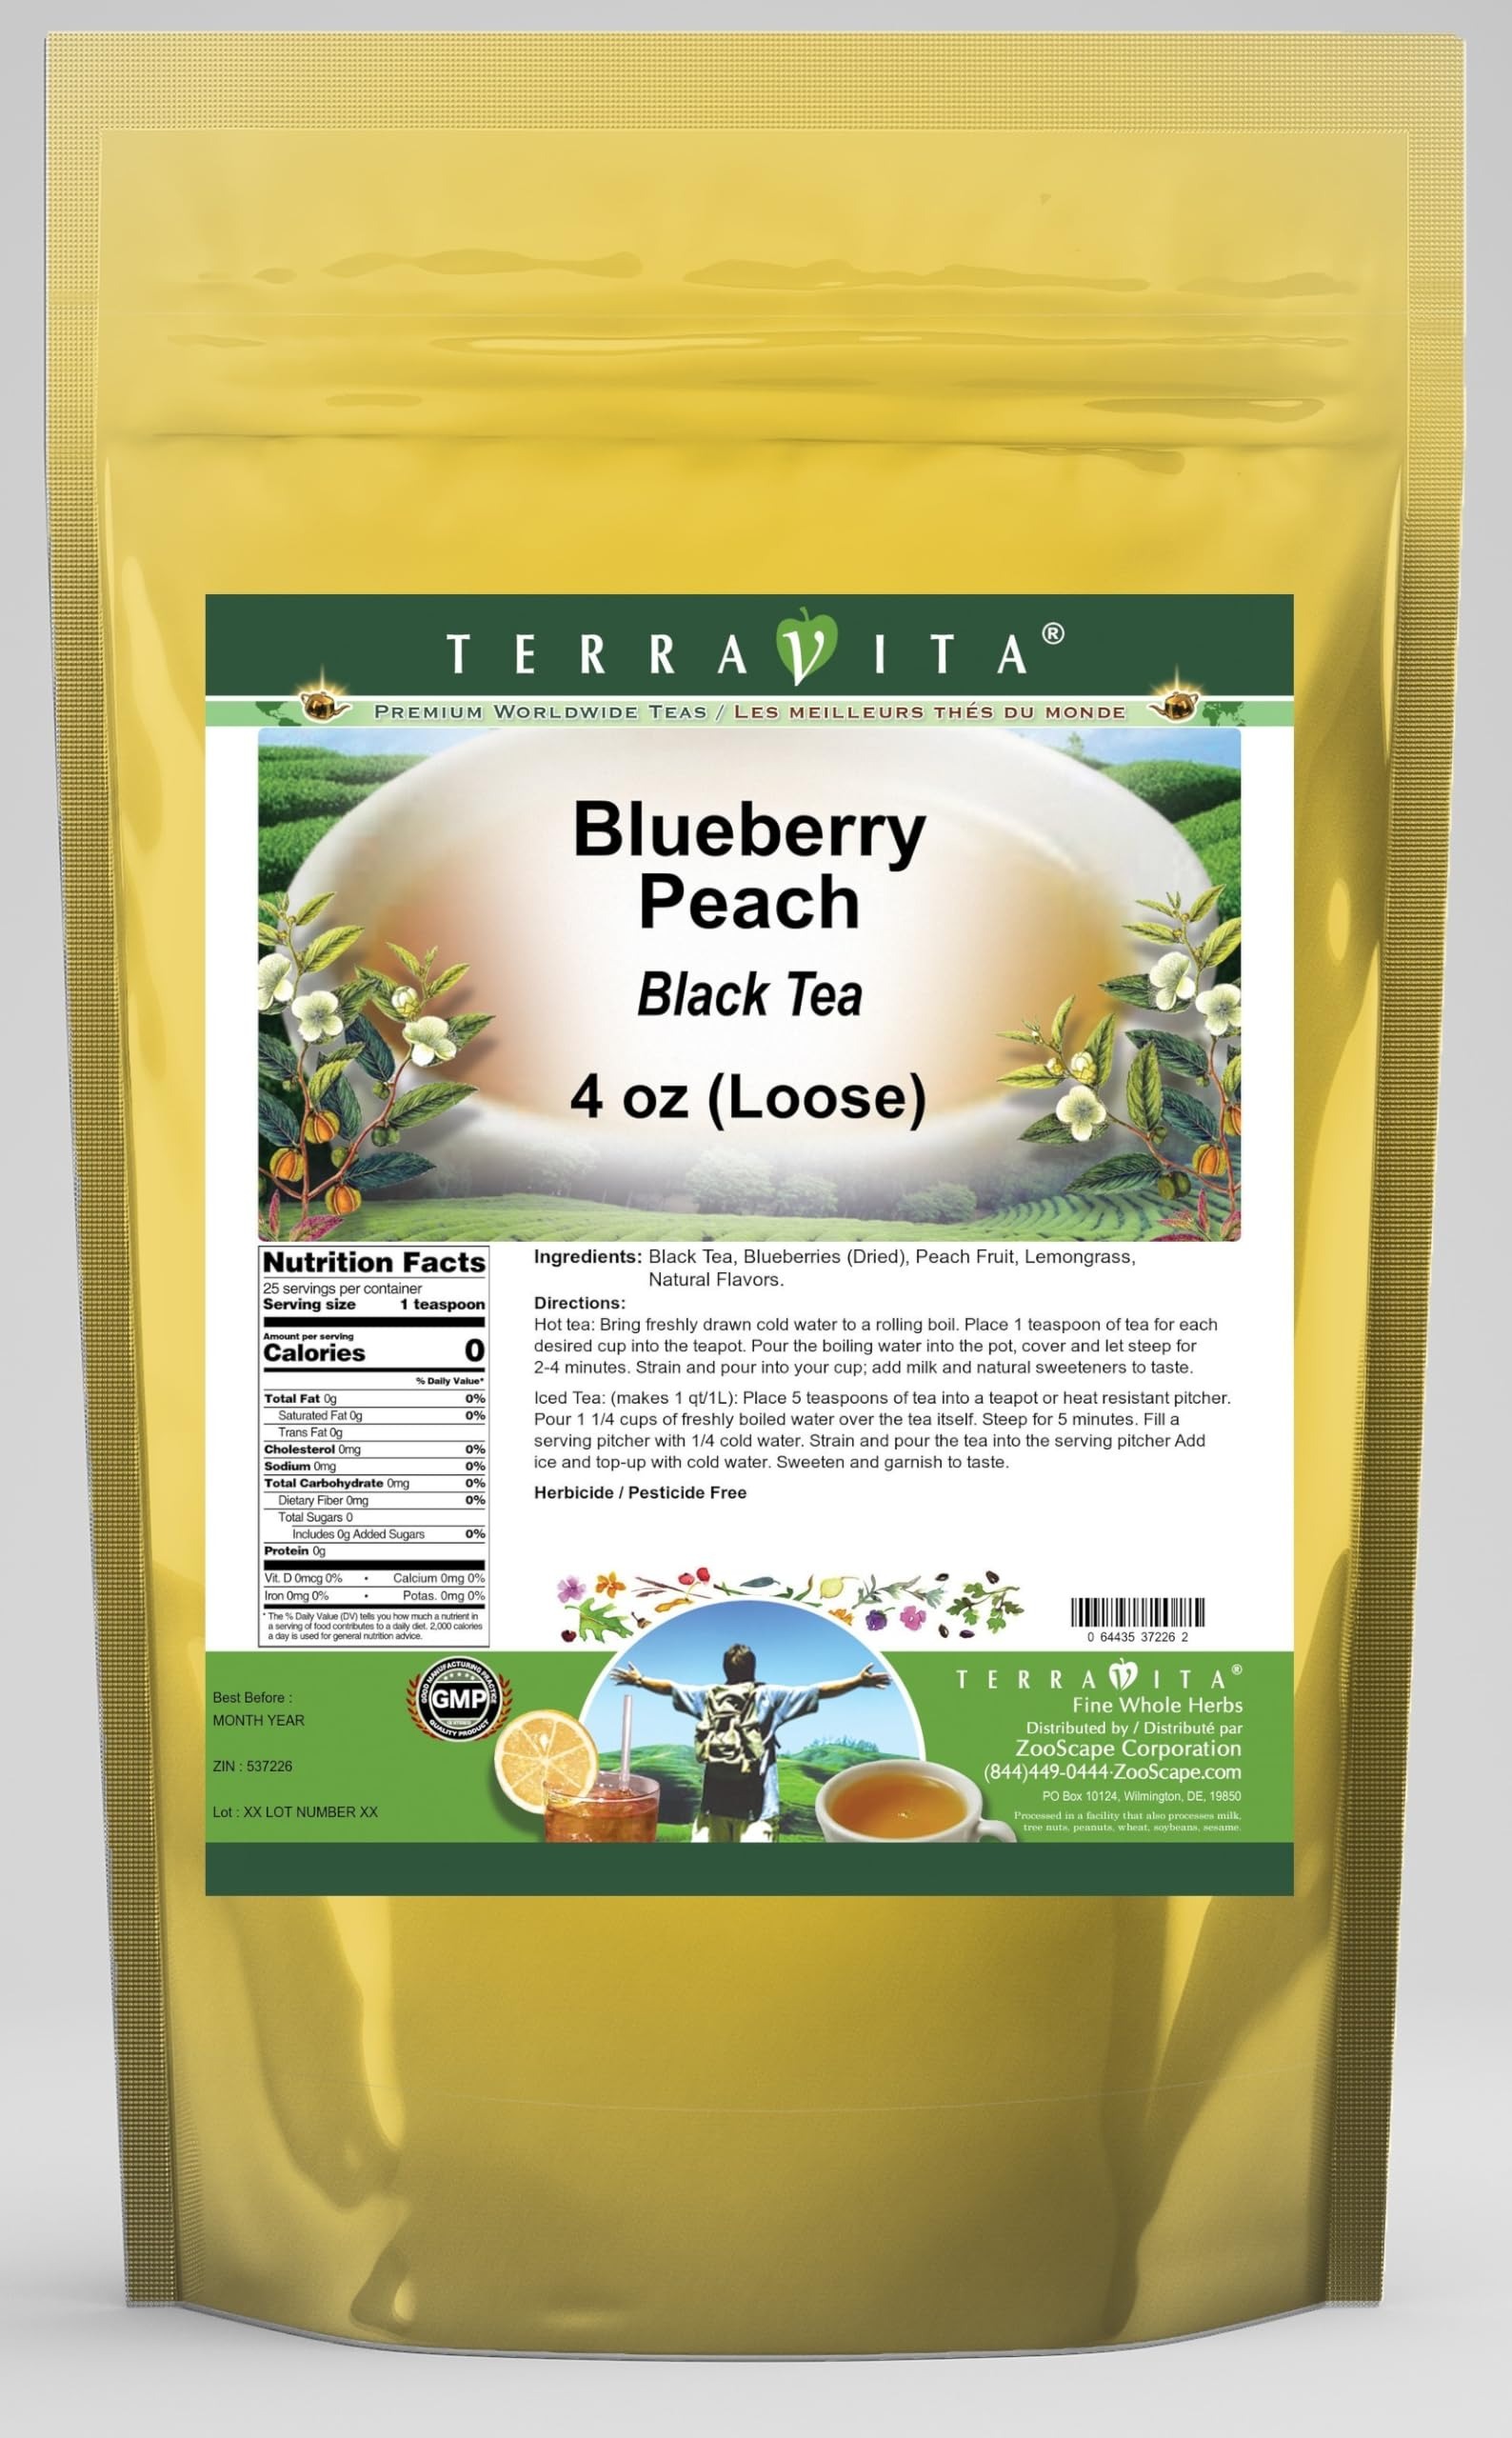
Item Name: Blueberry Peach Black Tea (Loose) (4 oz, ZIN: 537226) - 3 Pack
Bullet Point 1: Our Blueberry Peach Black Tea is a tasty flavored Black tea with Blueberries, Peach Fruit and Lemongrass that has a refreshing taste that will impress you! The unique Blueberry Peach taste is delicious! - Ingredients: Black tea, Blueberries, Peach Fruit, Lemongrass and Natural Blueberry Peach Flavor.
Bullet Point 2: No fillers.
Bullet Point 3: Manufacturer: TerraVita
Bullet Point 4: Size: 4 oz
Bullet Point 5: Loose Leaf Black Tea - Packed in a convenient upright pouch!
Product Description: Our Blueberry Peach Black Tea is a tasty flavored Black tea with Blueberries, Peach Fruit and Lemongrass that has a refreshing taste that will impress you! The unique Blueberry Peach taste is delicious! - Ingredients: Black tea, Blueberries, Peach Fruit, Lemongrass and Natural Blueberry Peach Flavor. - Hot tea brewing method: Bring freshly drawn cold water to a rolling boil. Place 1 teaspoon of tea for each desired cup into the teapot. Pour the boiling water into the pot, cover and let steep for 2-4 minutes. Strain and pour into your cup; add milk and natural sweeteners to taste. - Iced tea brewing method: (to make 1 liter/quart): Place 5 teaspoons of tea into a teapot or heat resistant pitcher. Pour 1 1/4 cups of freshly boiled water over the tea itself. Steep for 5 minutes. Fill a serving pitcher with 1/4 cold water. Strain and pour the tea into the serving pitcher Add ice and top-up with cold water. Sweeten and garnish to taste. - TerraVita is an exclusive line of premium-quality, natural source products that use only the finest, purest and most potent ingredients found around the world. TerraVita is hallmarked by the highest possible standards of purity, potency, stability and freshness. All of our products are prepared with the highest elements of quality control, from raw materials through the entire manufacturing process, up to and including the moment that the bottles or bags are sealed for freshness and shipped out to you. Our highest possible standards are certified by independent laboratories and backed by our personal guarantee. - TerraVita exists to meet and ensure your family's health and wellness without the harmful effects of chemicals and health products. We strive to make all of our products affordable and reliable and are constantly searching the mark
Value: 12.0
Unit: Ounce

Price: 42.74